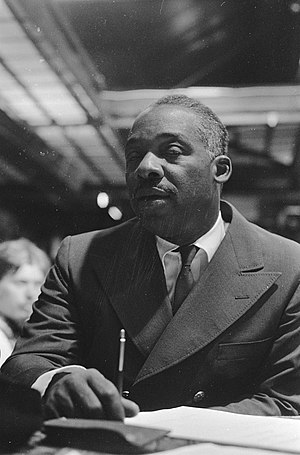
Kenny Clarke
Kenny Clarke var en amerikansk jazztrommeslager.